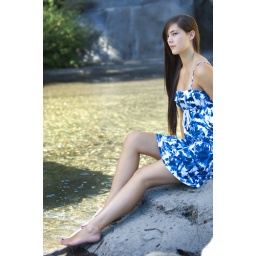
Young women resting near stream wearing blue dress